History of Sparta

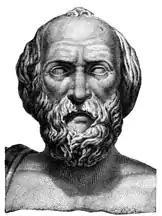
Lycurgus

It is during the reign of King Charillos, that most ancient sources place the life of Lycurgus. Indeed, the Spartans ascribed their subsequent success to Lycurgus, who instituted his reforms at a time when Sparta was weakened by internal dissent and lacked the stability of a united and well-organized community. There are reasons to doubt whether he ever existed, as his name derives from the word for "wolf" which was associated with Apollo, hence Lycurgus could be simply a personification of the god.